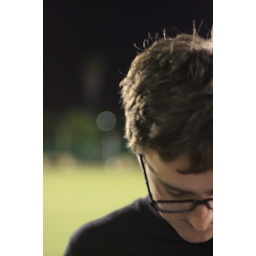
north of river meets south in an epic battle on the sandy greens of the north freo bowls club.